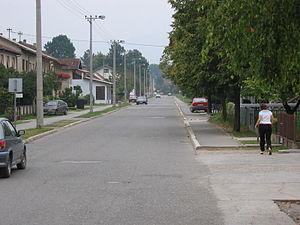
Omarska est une localité de Bosnie-Herzégovine. Elle est située sur le territoire de la Ville de Prijedor et dans la République serbe de Bosnie. Selon les premiers résultats du recensement bosnien de 2013, elle compte 3 230 habitants.